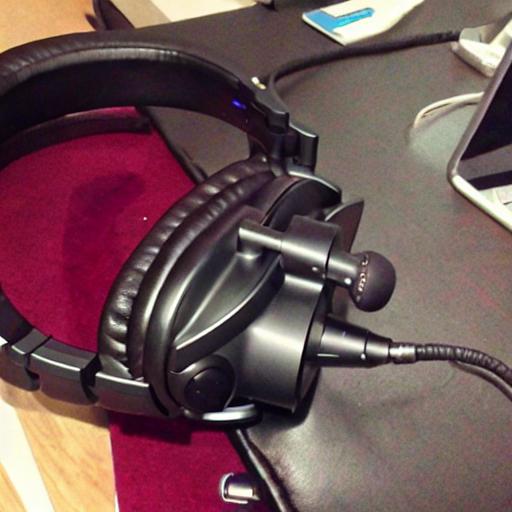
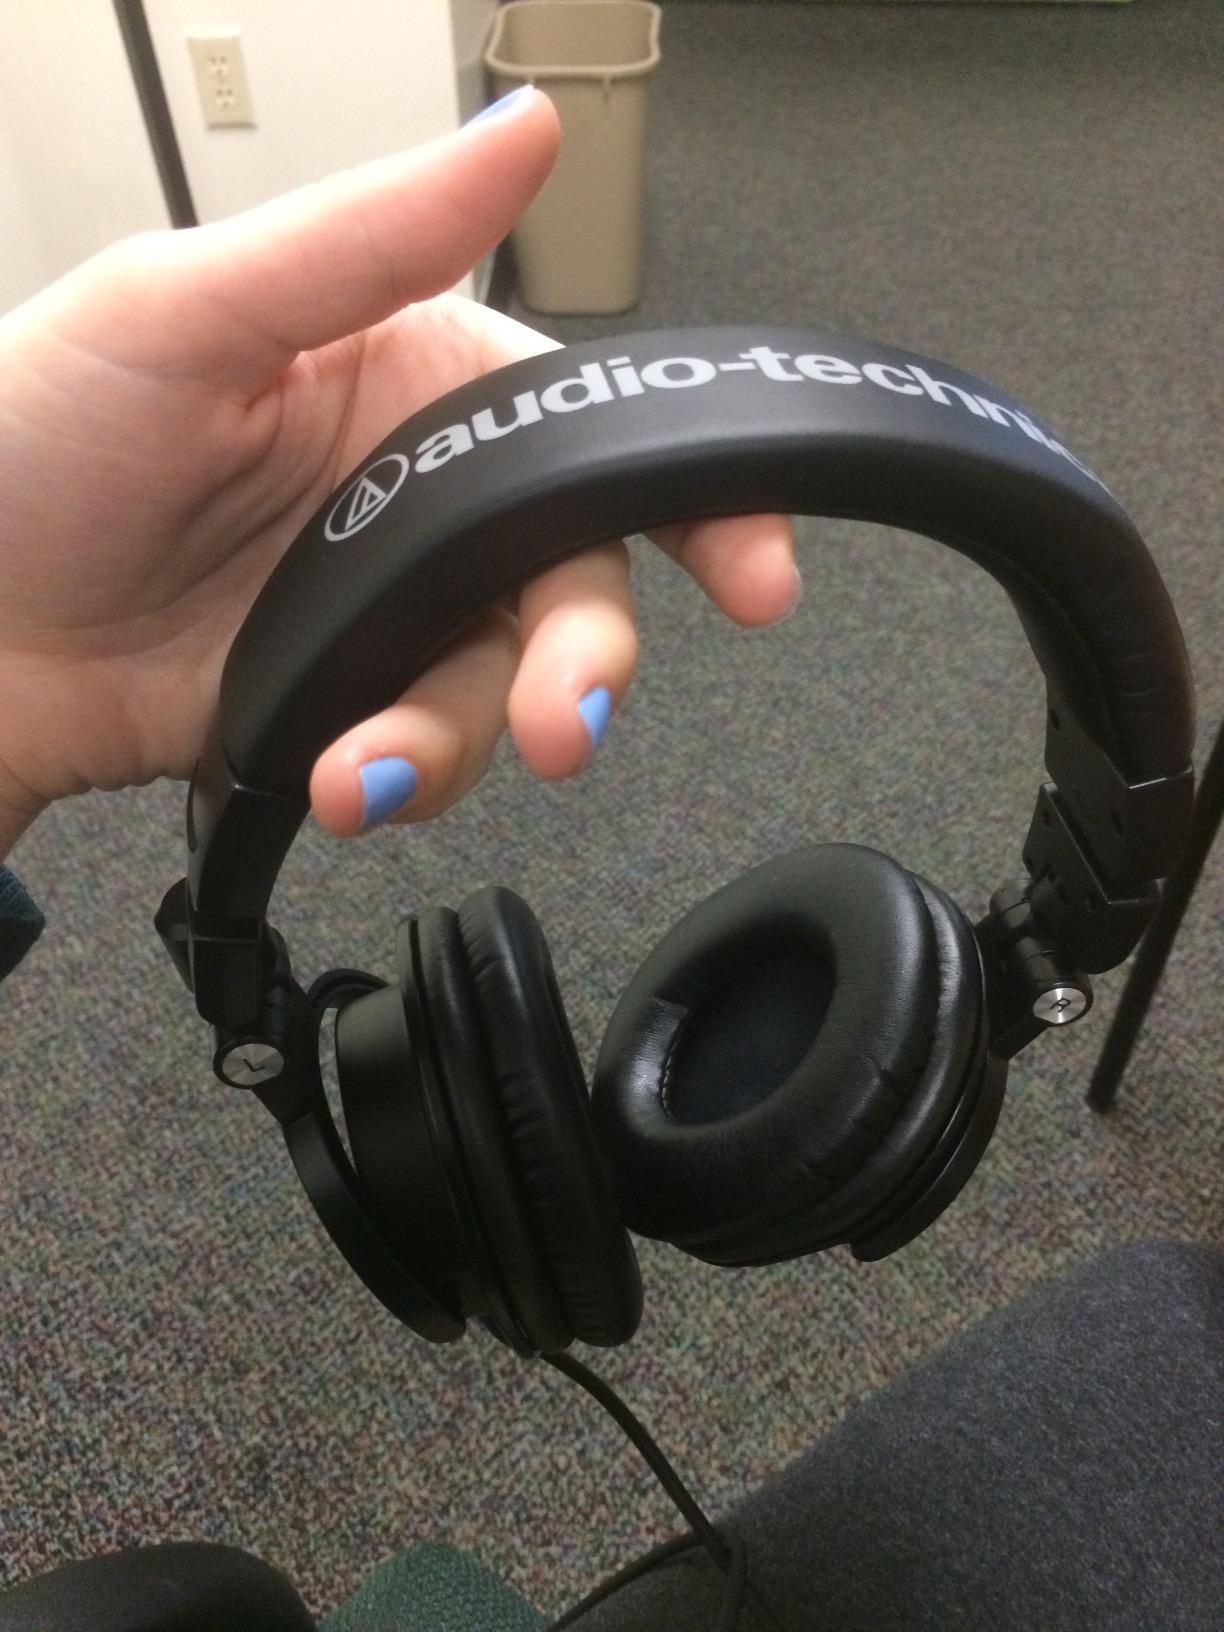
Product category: headphones
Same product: no